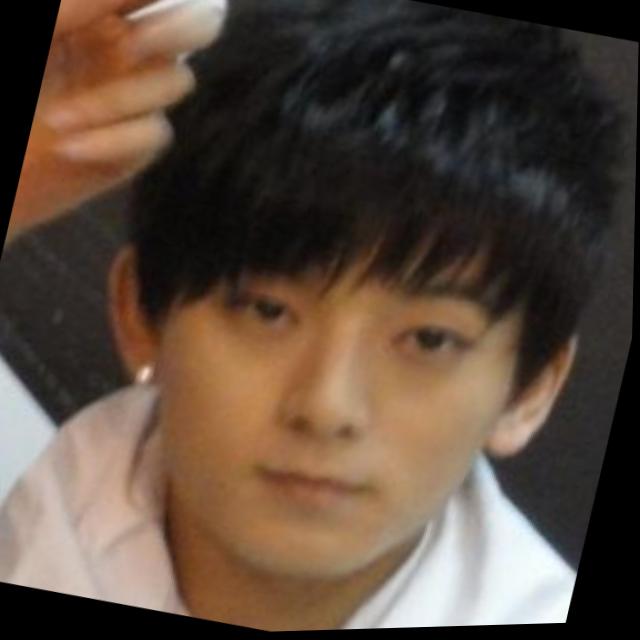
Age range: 21-44